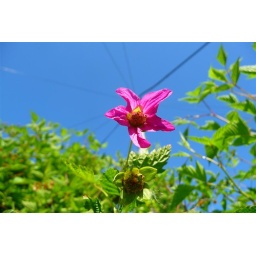
I don't know what type of flower this is, but the colour against the blue sky is eyecatching